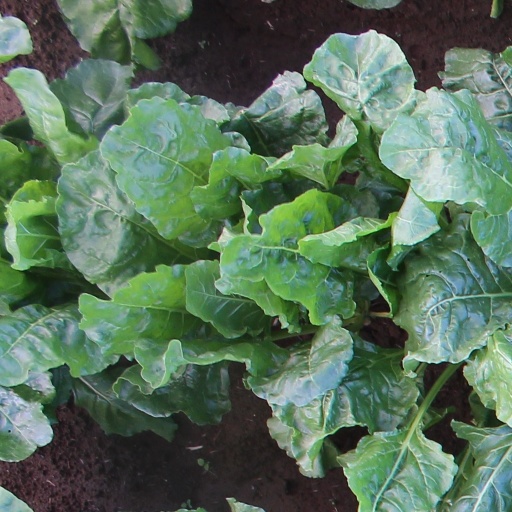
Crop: sugar beet